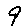
Label: 9